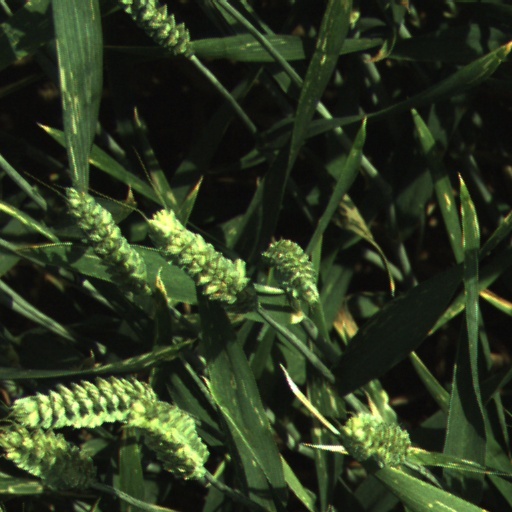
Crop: wheat